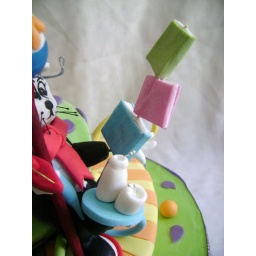
Cat in the hat cake